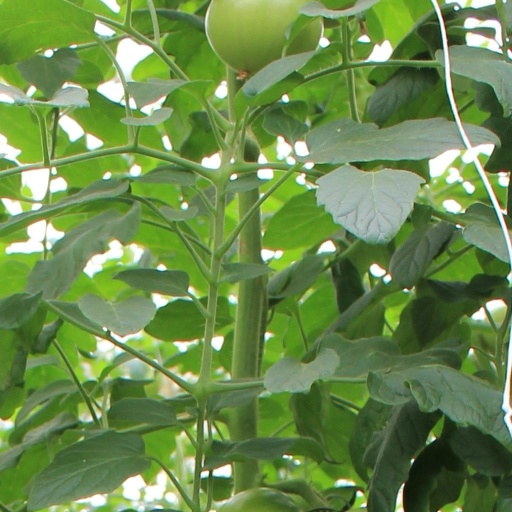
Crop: tomato